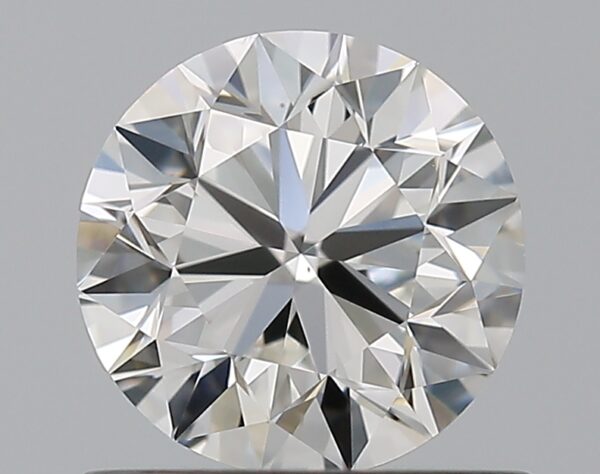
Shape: round
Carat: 0.8
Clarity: VS1
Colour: G
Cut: VG
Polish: EX
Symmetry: VG
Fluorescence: N
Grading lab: GIA
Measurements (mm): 5.8 x 5.85 x 3.71